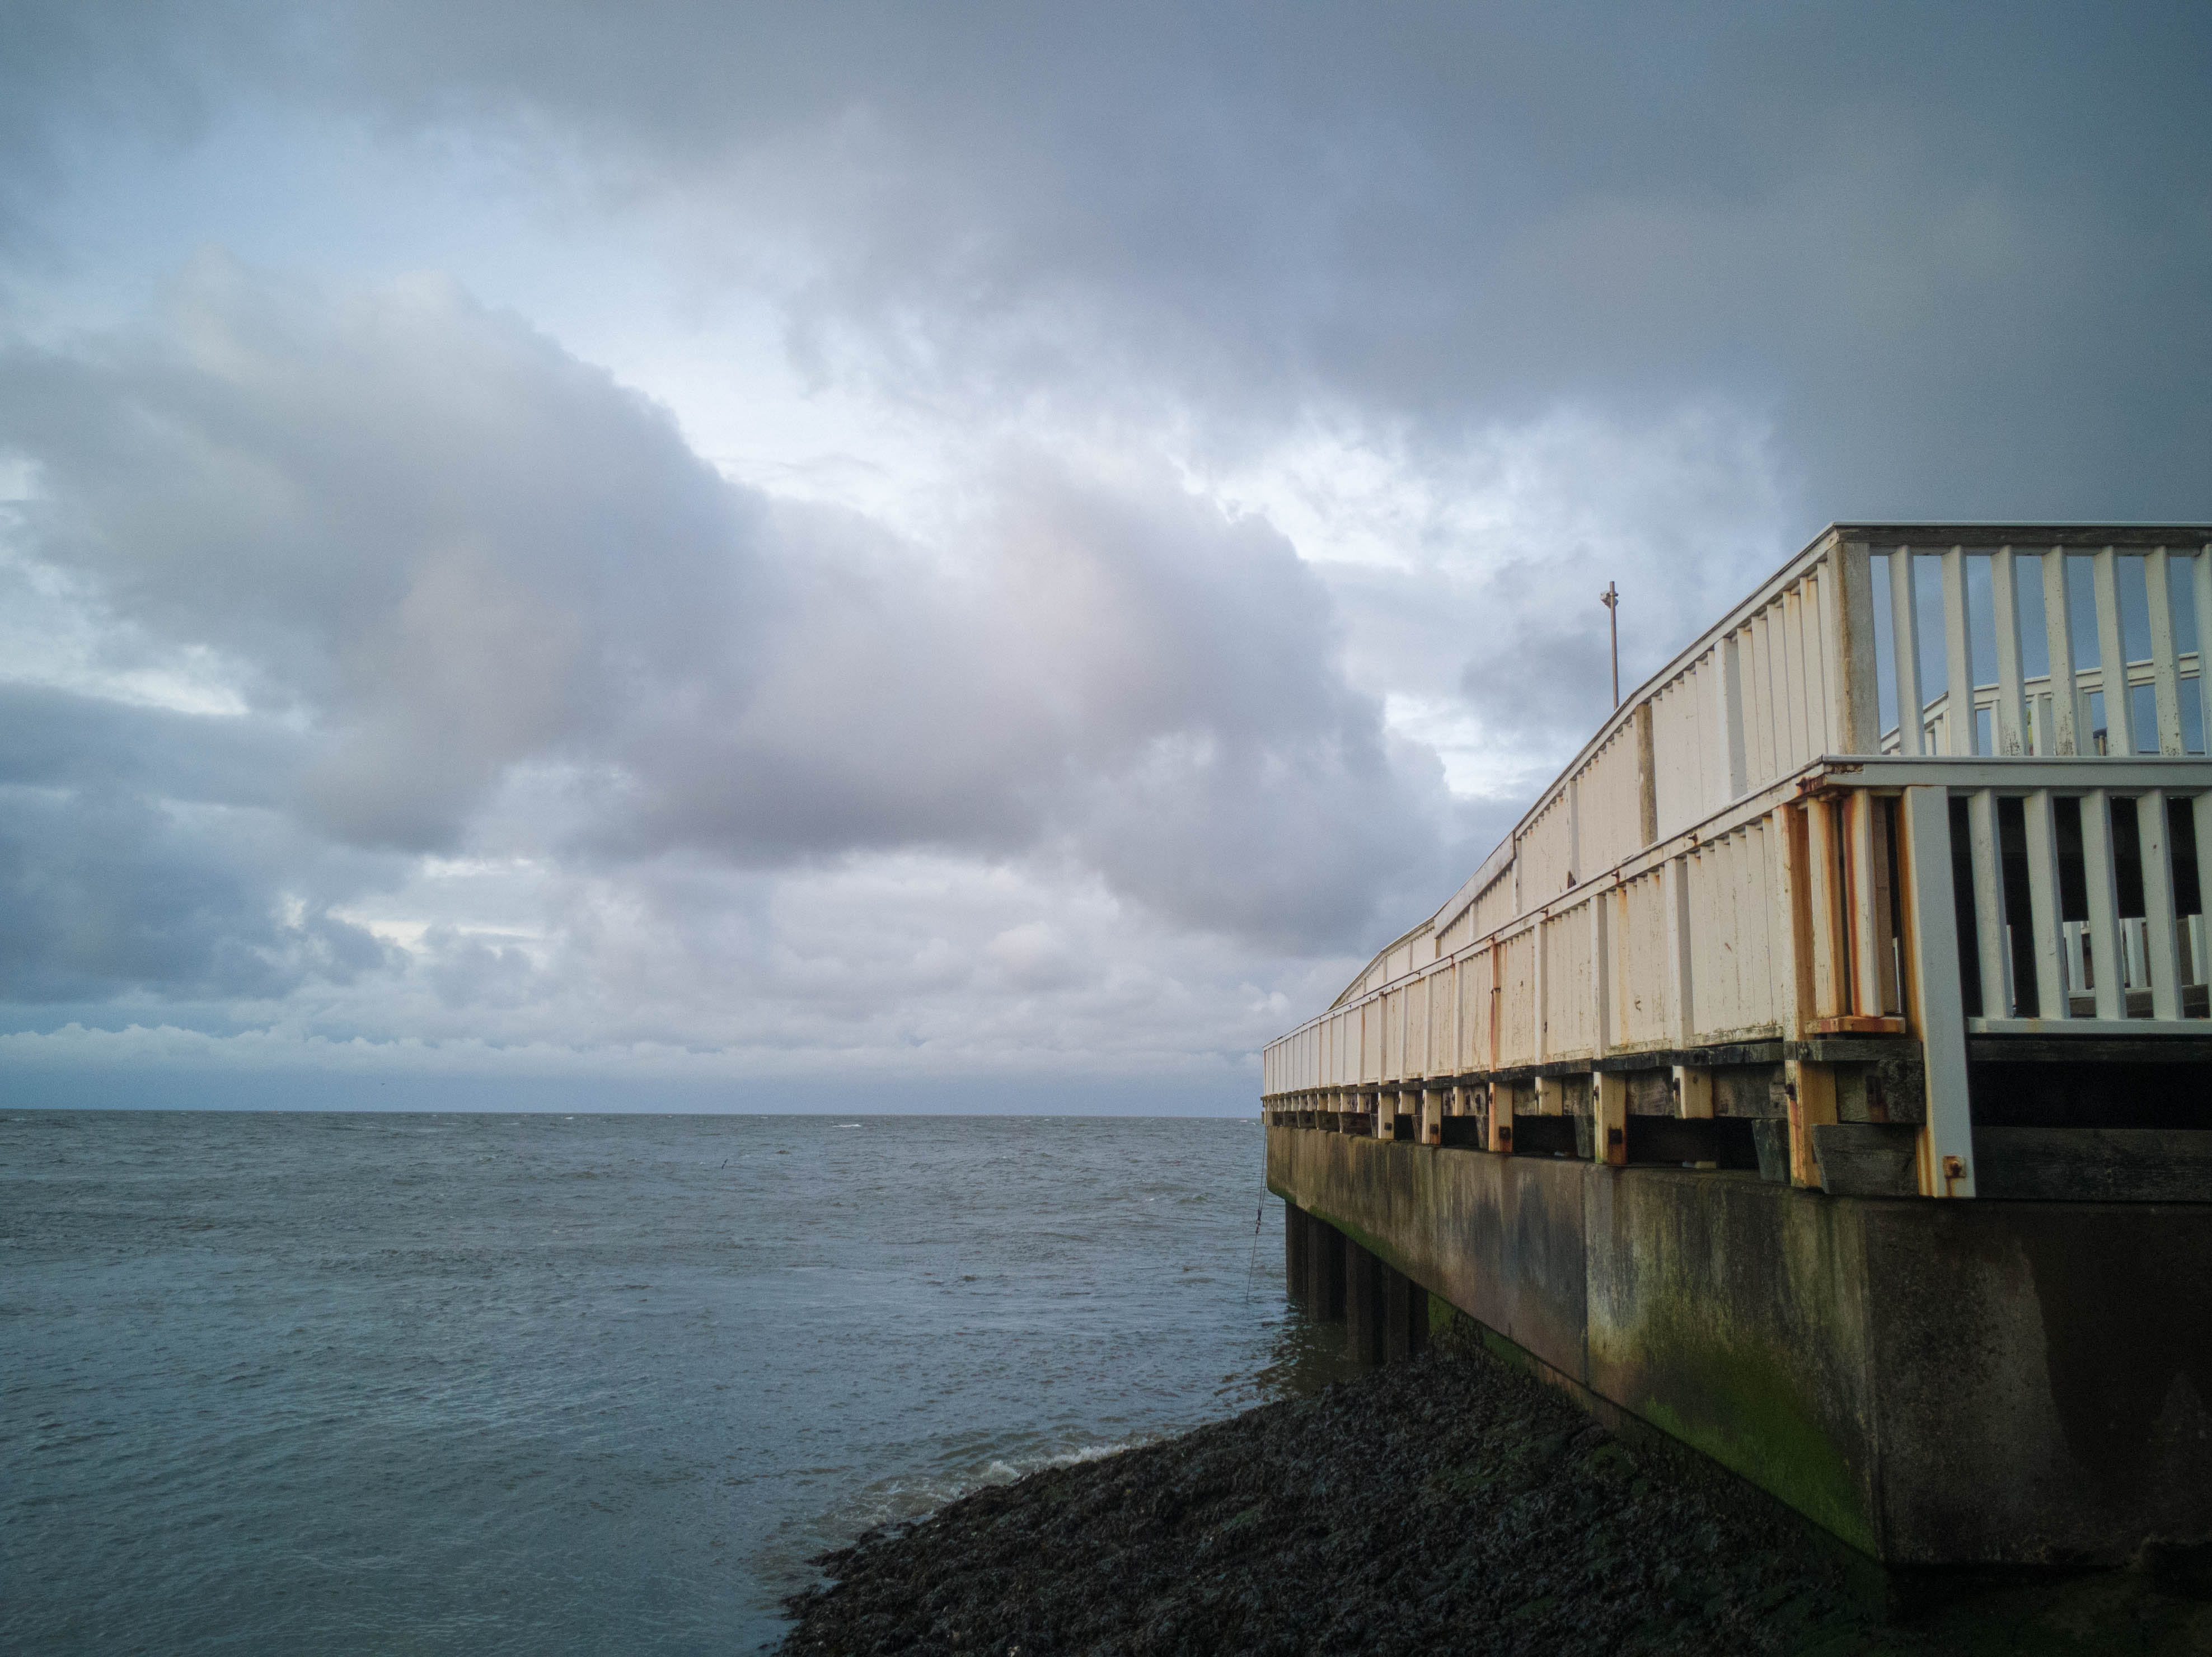
cuxhaven, ocean, sea, handrail, dock, cloudy, clouds, weather, cloud, sky, pier, water, horizon, fixed link, coast, shore, meteorological phenomenon, sunlight, calm, wave, breakwater, bridge, evening